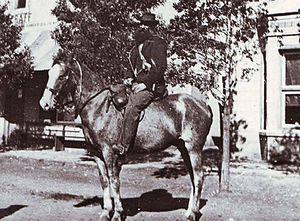
Le Boer du Cap est une race de chevaux de selle moderne, originaire d'Afrique du Sud, sélectionnée à partir du cheval du Cap, dont il constitue une version plus grande et plus moderne, modifiée par des croisements réguliers avec le Hackney et le Saddlebred. Il possède souvent des allures supplémentaires.
Le cheval du Cap est une race de chevaux originaire d'Afrique du Sud. Il provient de différents croisements entre les chevaux et des poneys importés en Afrique du Sud par les colons européens à partir du XVIIᵉ siècle. Largement associé aux travaux agricoles et aux actions militaires des Afrikaners, il est désormais éteint sous sa forme originelle, en raison de trop nombreux croisements. Il a donné les races Carrossier du Cap, Boer du Cap, Boer sud-africain, Nooitgedacht et Namaqua.